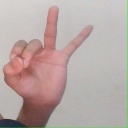
अक्षर: ण